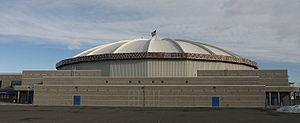
Le Yakima SunDome est une salle omnisports située à Yakima, dans l'État de Washington.